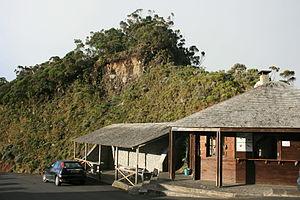
La route forestière du Haut Mafate, ou route forestière 13, est une route forestière de l'île de La Réunion, département d'outre-mer français dans le sud-ouest de l'océan Indien. Route de montagne des Hauts, elle relie l'îlet du Bélier, dans l'est du cirque naturel et de la commune de Salazie, au col des Bœufs, un col de montagne situé plus au sud sur la crête reliant le sommet du Cimendef à celui du Morne de Fourche et séparant par la même occasion Salazie du cirque de Mafate, plus à l'ouest. Ce faisant, elle franchit à plusieurs reprises la crête en question, qui sert de frontière aux communes de Salazie d'une part et de La Possession d'autre part ; elle emprunte plusieurs cols, dont le Petit Col, à 1 851 mètres d'altitude. Elle est entièrement située à l'intérieur du cœur du parc national de La Réunion.